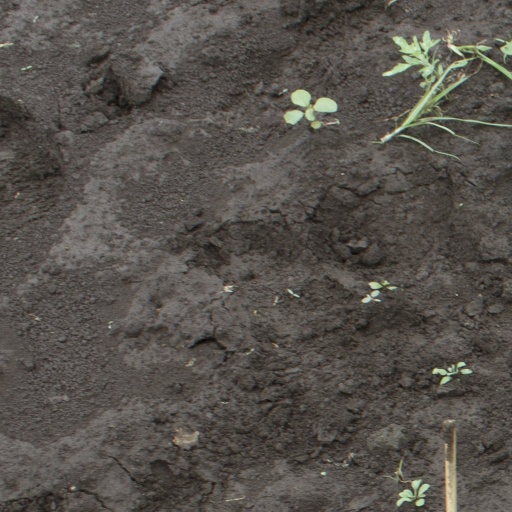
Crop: soybean